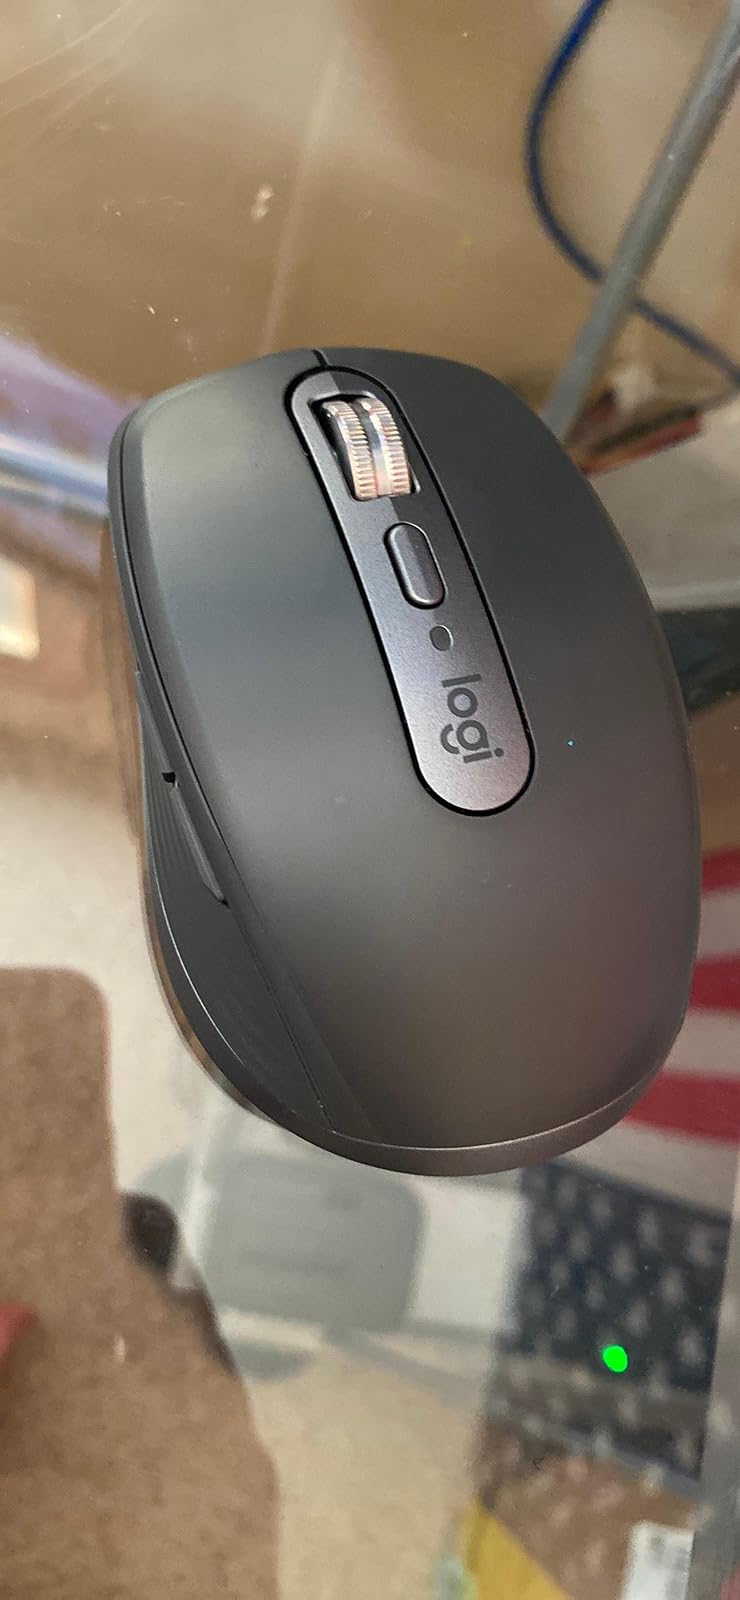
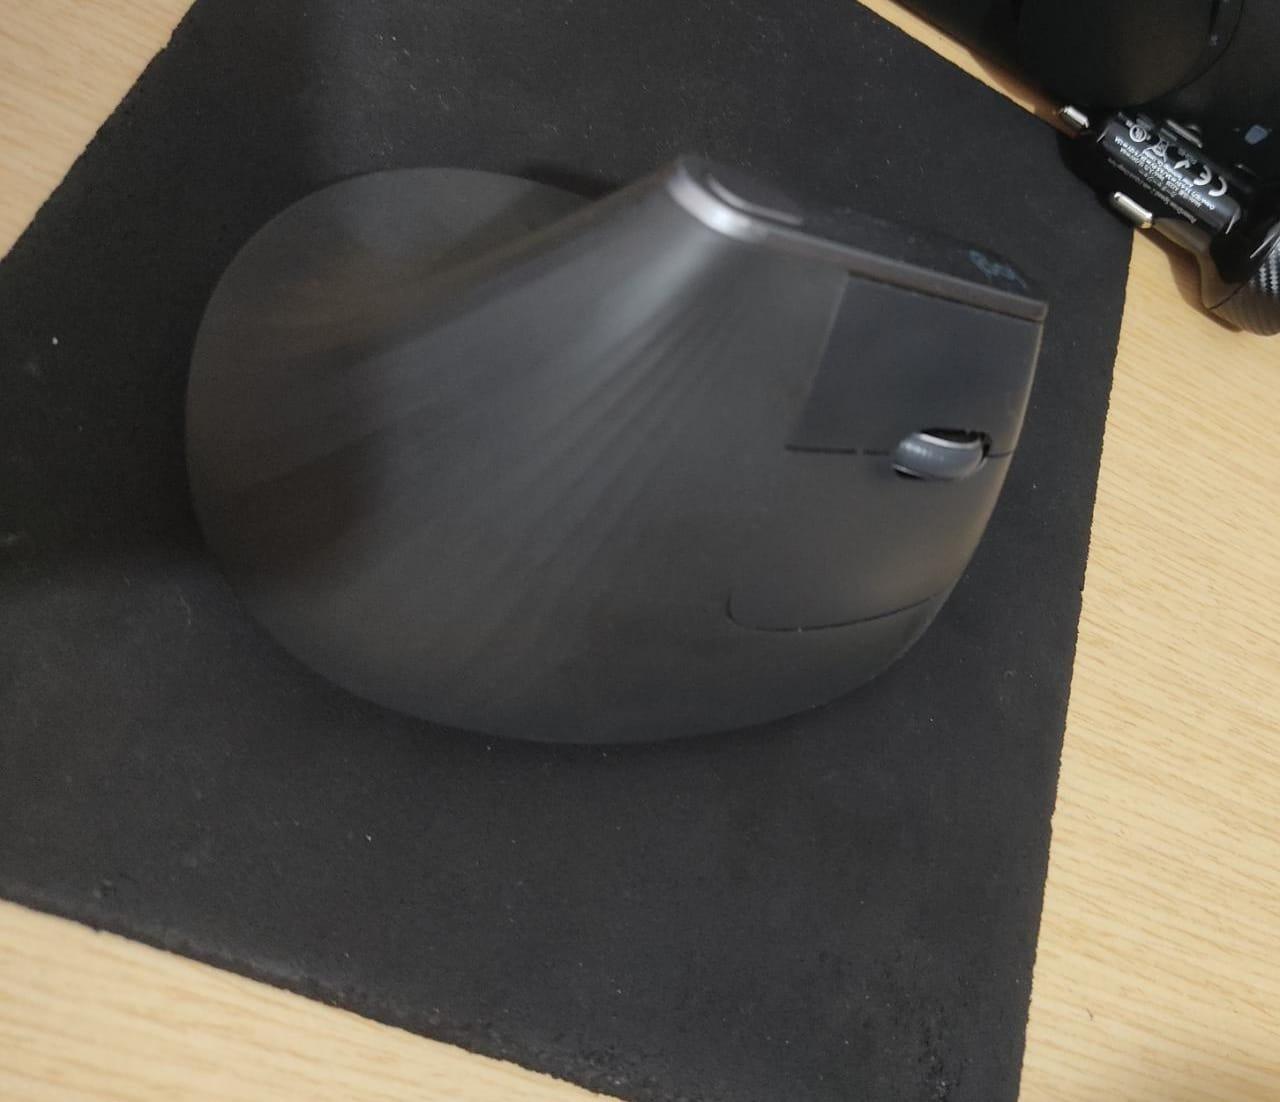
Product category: mouse
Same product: no